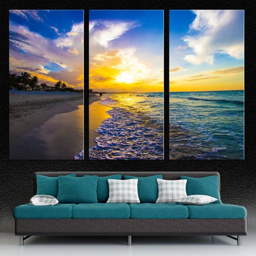
a beautiful shot of a beach during sunset , featuring yellow and blue skies , turned into a photo to canvas print .